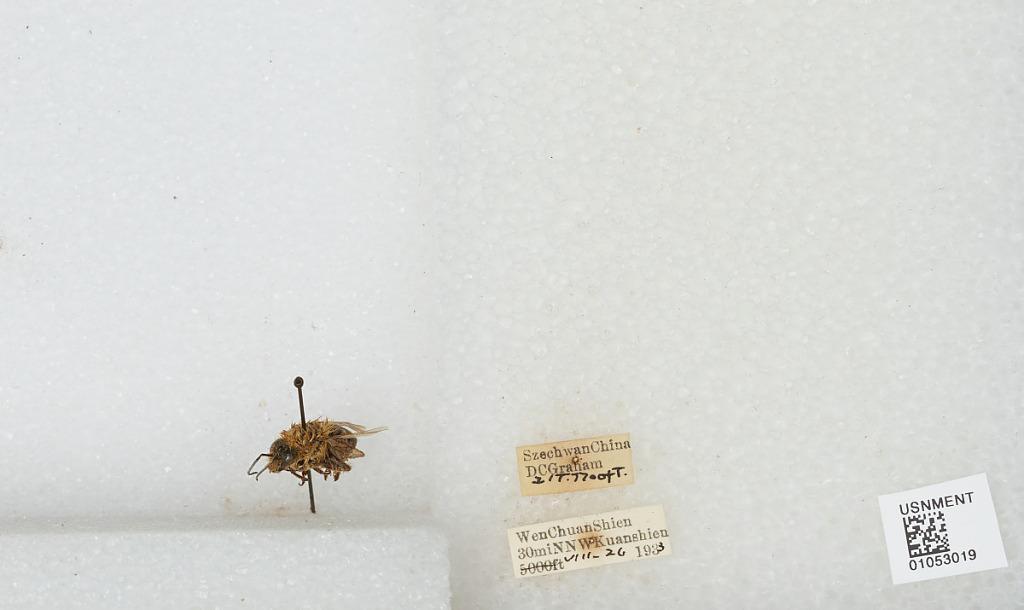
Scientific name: Bombus sp.
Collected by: D. Graham
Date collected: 1933-8-26
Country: China
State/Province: Sichuan
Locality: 30mi NNW Kuanshien